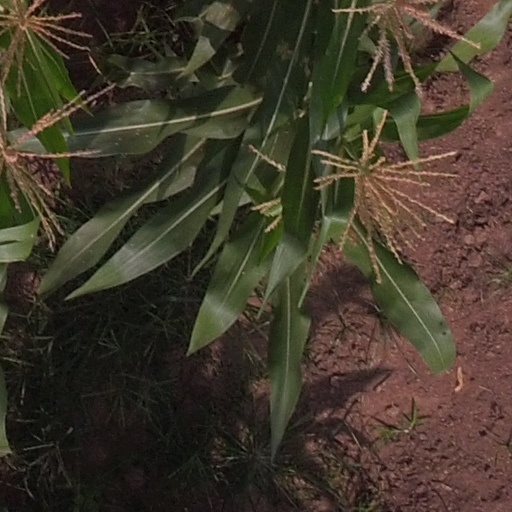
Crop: maize; corn